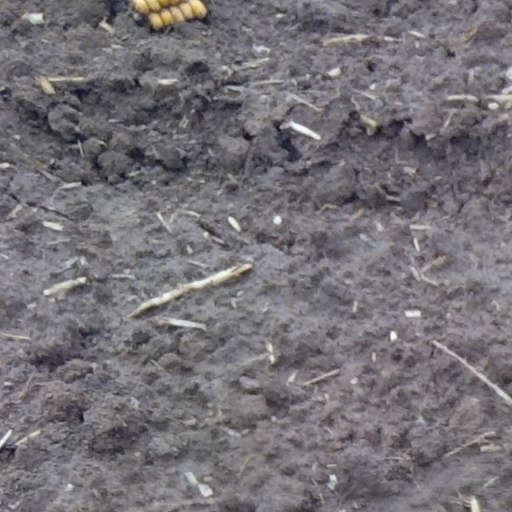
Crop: wheat